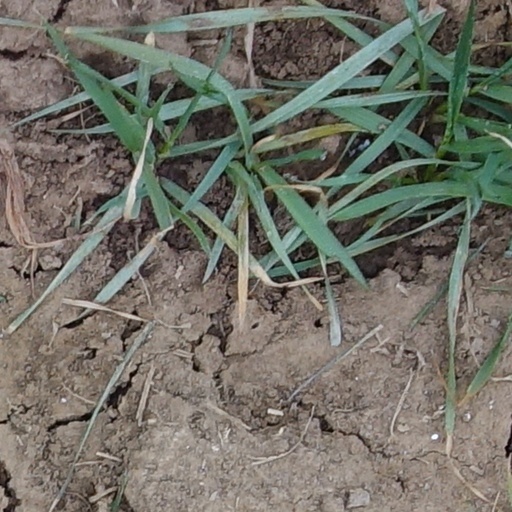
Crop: wheat